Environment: real
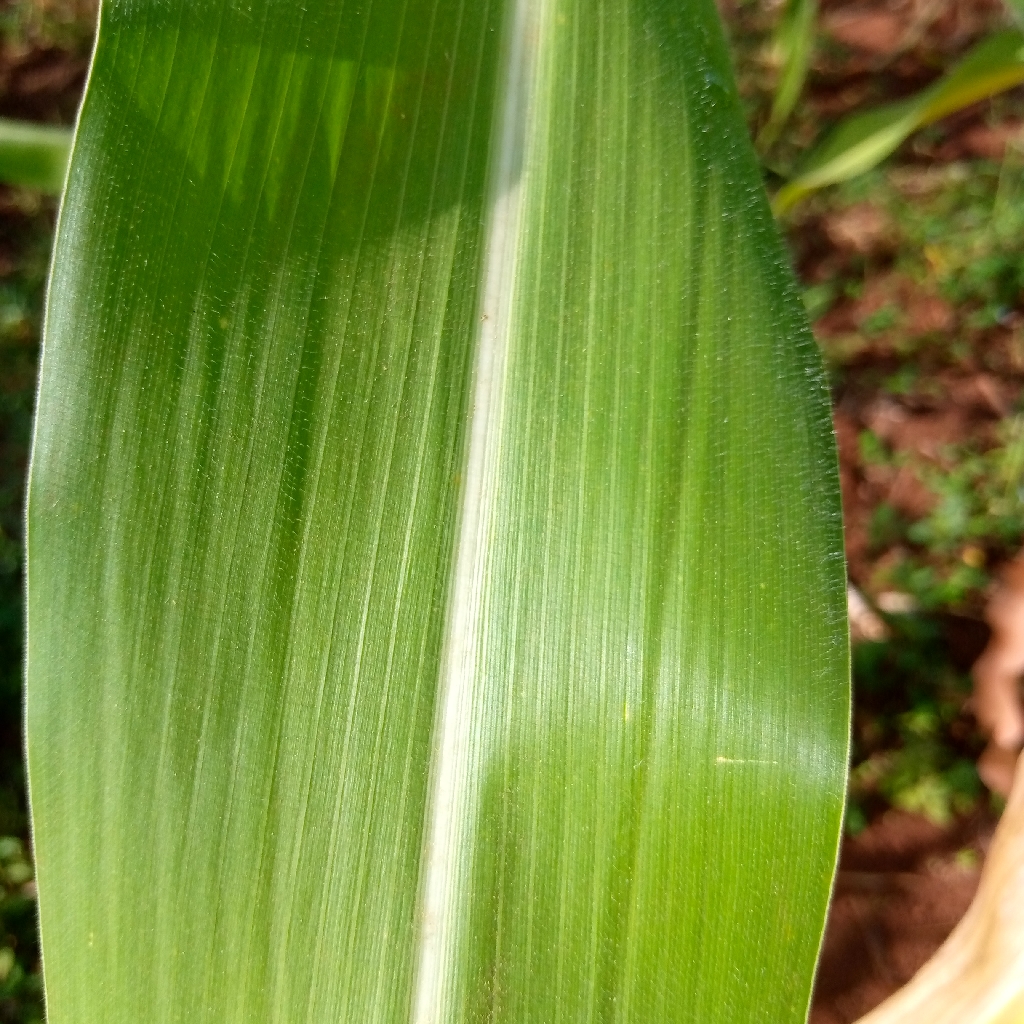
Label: healthy